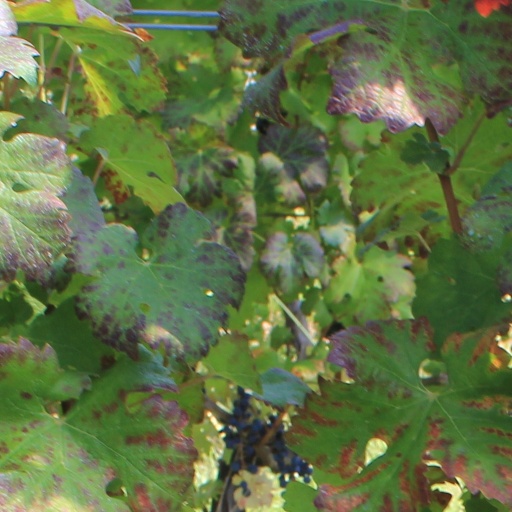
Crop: grape